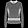
Label: Pullover